Survivor Series (2005)

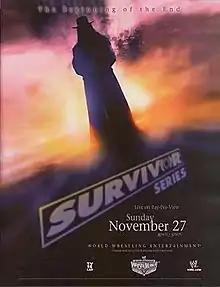
Promotional poster featuring The Undertaker

The 2005 Survivor Series was the 19th annual Survivor Series professional wrestling pay-per-view (PPV) event produced by World Wrestling Entertainment (WWE). It was held for wrestlers from the promotion's Raw and SmackDown! brand divisions. The event took place on November 27, 2005, at the Joe Louis Arena in Detroit, Michigan and consisted of six professional wrestling matches. This was the third Survivor Series to take place in Detroit after the 1991 and 1999 events.